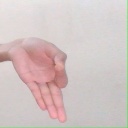
अक्षर: ज्ञ